Sis (ancient city)

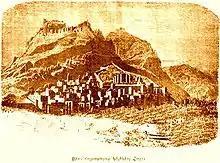
The fortress in the ancient city of Sis

Sis was the capital of the Armenian Kingdom of Cilicia. The massive fortified complex is just to the southwest of the modern Turkish town of Kozan in Adana Province.